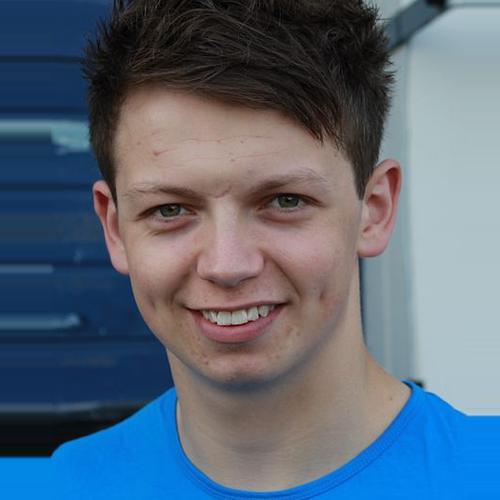
Age: 21